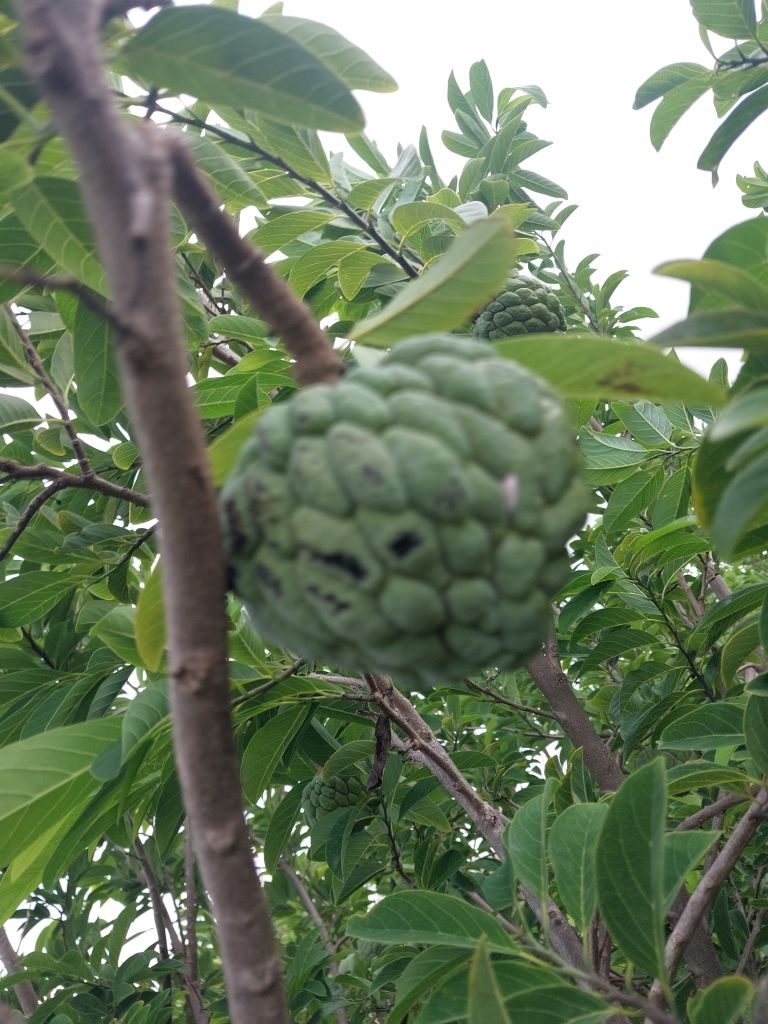
Disease label: Blank Canker